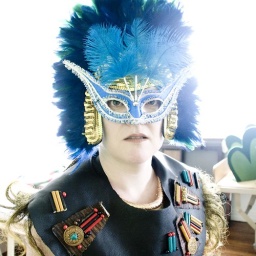
Experimenting in our new mathematics/soap green screen studio.